Visconti Castle (Pavia)

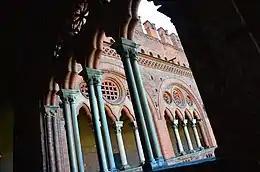
One of the two four-light windows of the south-eastern loggia restored to its original shape; on the background, the four-light windows of the south-western side

The Napoleonic forces occupied Pavia in 1796 during the first Italian campaign. The French army transformed the castle into a barrack. To protect it from the artillery attacks, they covered the roof with earth, causing infiltrations and humidity that damaged the building. In the Napoleonic era the foundry was reopened and enlarged and the castle became the artillery arsenal of the Kingdom of Italy, a function it maintained until 1814, when the foundry was definitively closed. The Austrians, after their return in 1815, continued to use the castle as a barrack. After the Italian unification in 1859–1860, the castle passed to the Italian army. It housed a body of 1200 men and 600 horses. The prolonged military use of the castle was the primary cause of the deterioration of the frescoes that decorated its rooms.